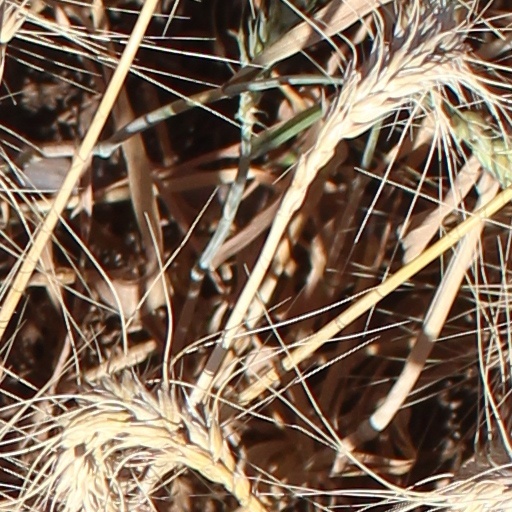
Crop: wheat